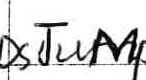
Label: jump